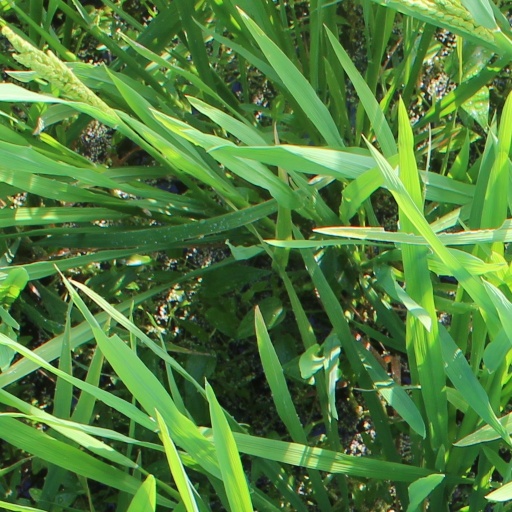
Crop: rice